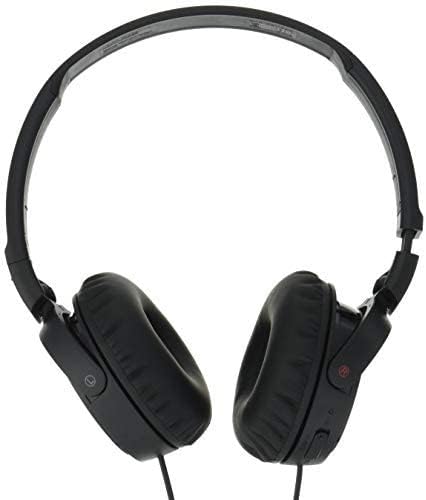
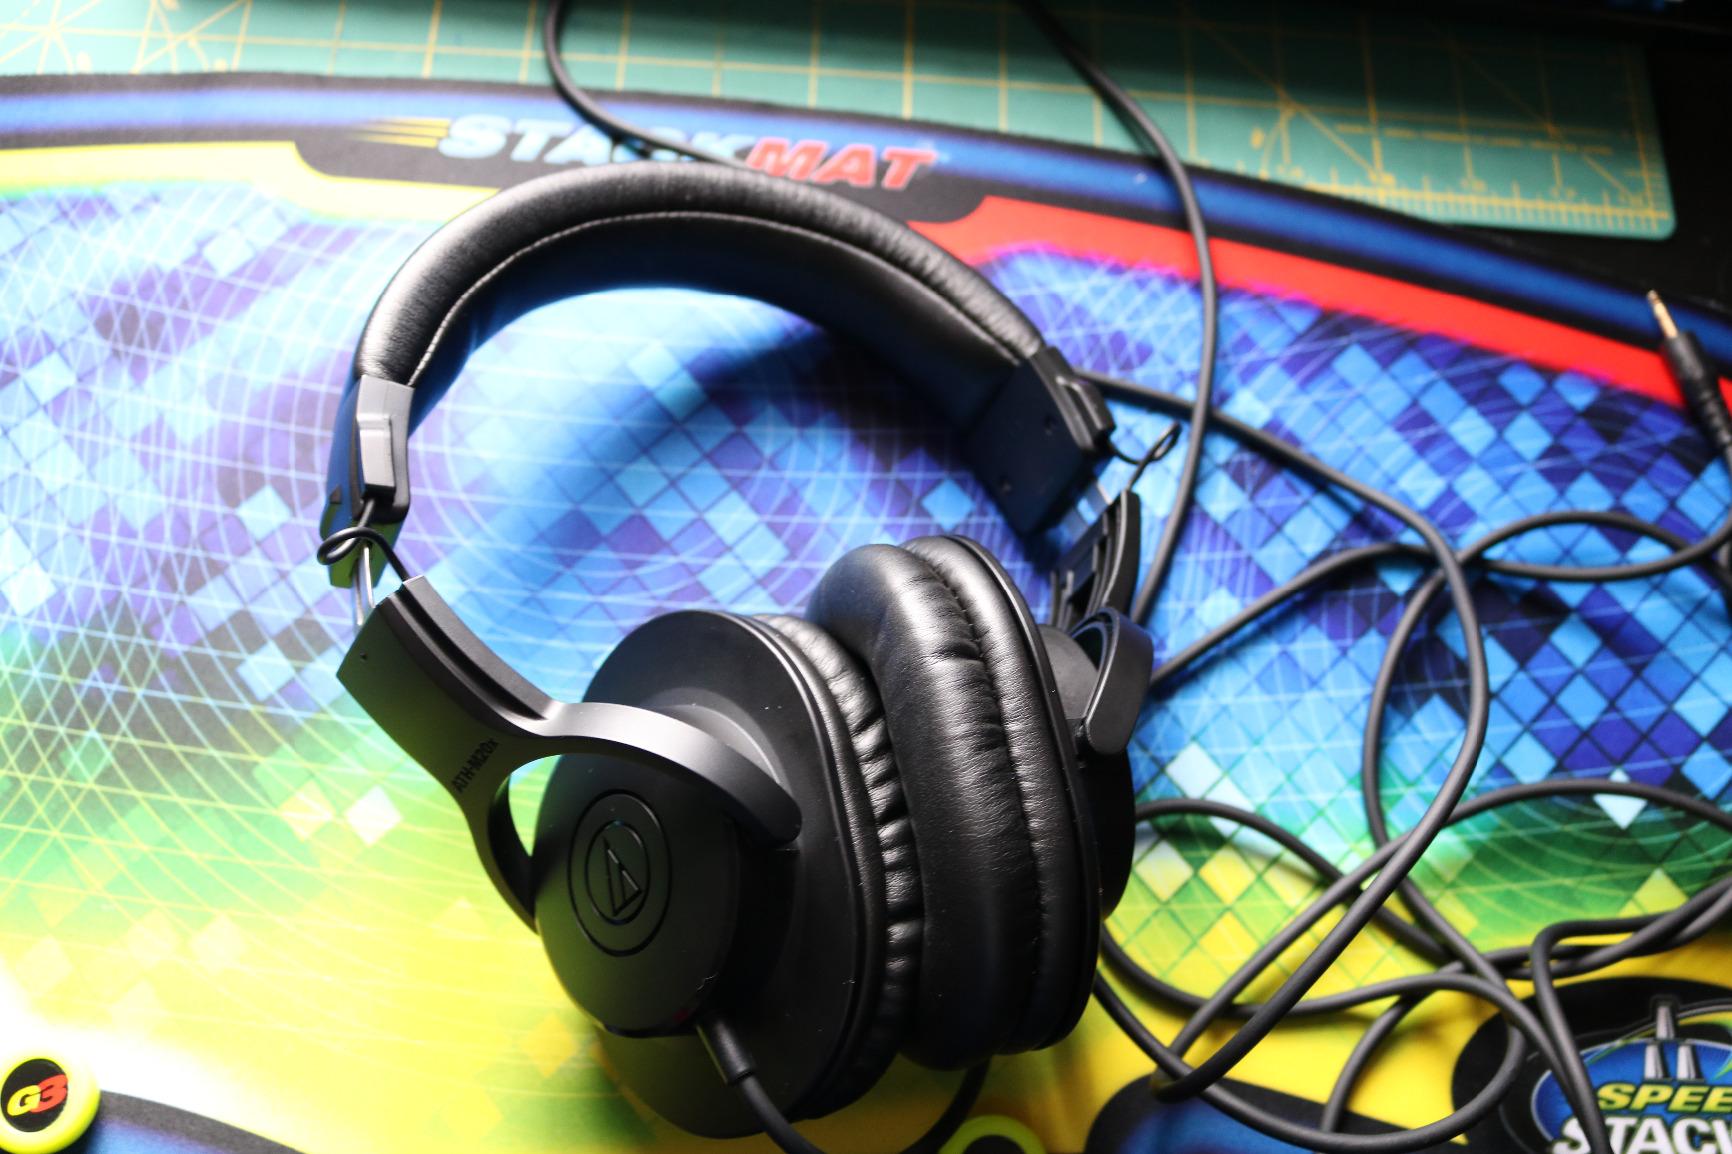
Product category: headphones
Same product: no